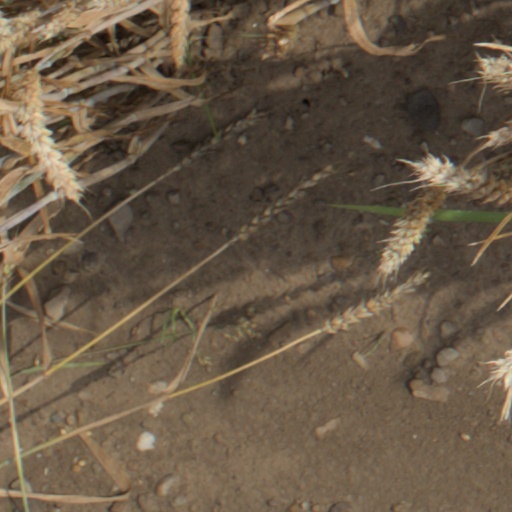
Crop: wheat